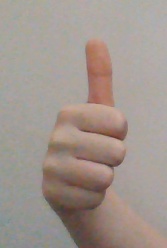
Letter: aleff